Controversies regarding COVID-19 contracts in the United Kingdom

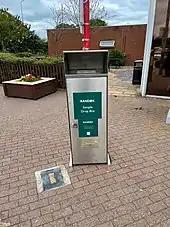
A Randox sample drop box

Former Chairman of the Conservative Party Lord Feldman was appointed as an unpaid adviser to Conservative peer Lord Bethell. Feldman was present when Bethell awarded Meller Designs, which is owned by David Meller, who gave £63,000 to the Conservative Party–mostly when Feldman was chair–£163 million in contracts for PPE on 6 April. Three days later, Conservative MP and former Secretary of State for Northern Ireland Owen Paterson participated in a telephone call with Bethell and Randox Laboratories, who pay Paterson £100,000 a year as a consultant. The Grand National, the biggest sporting event of the Jockey Club, whose executive board Harding and Paterson's late wife Rose sat on, is sponsored by Randox, who received £479 million in testing contracts. Orders continued after Randox had to recall 500,000 tests because of safety concerns. During the Owen Paterson lobbying scandal, it was reported in March 2020 Randox was awarded a £133 million contract from the DHSC to produce testing kits at a cost of £49 each with no other firms being given the opportunity to bid for the work. Six months later, a further £347 million contract was awarded to Randox without other companies being able to bid.